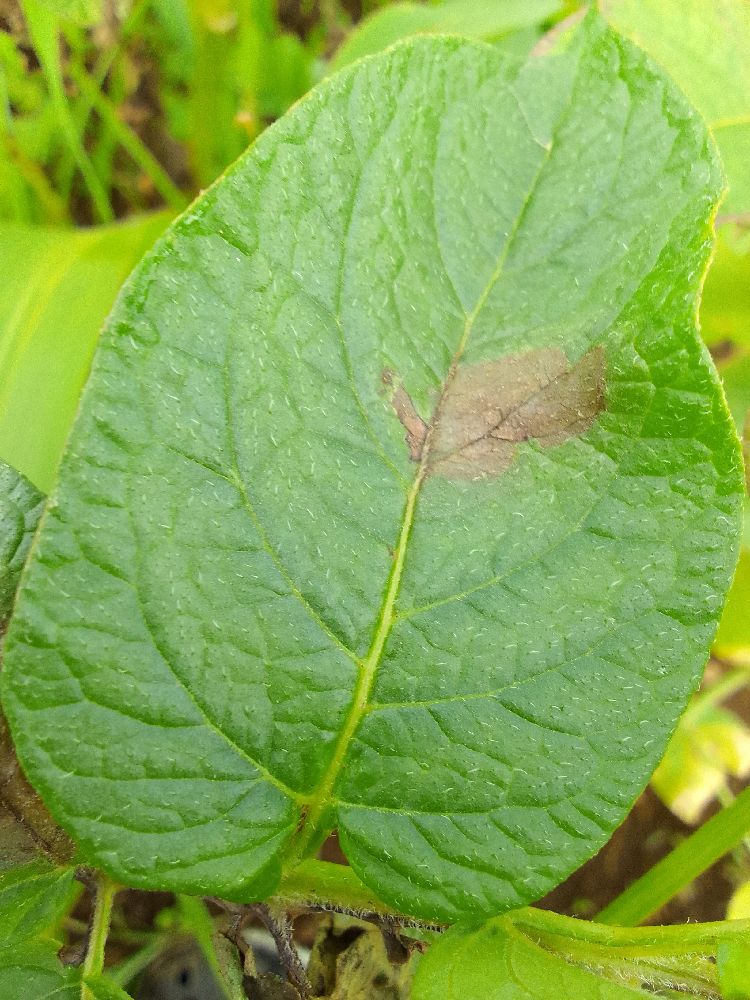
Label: Late blight